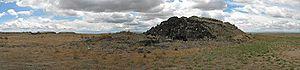
L'Histoire de l'Idaho est celle d'un territoire aux frontières mouvantes et disputées, malgré des frontières naturelles établies par le relief montagneux, dont l'économie agricole et minière a souffert des cycles économiques.